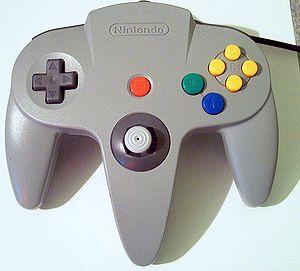
Super Mario 64 est un jeu de plates-formes développé par Nintendo Entertainment Analysis and Development sous la direction de Shigeru Miyamoto et publié par Nintendo pour la Nintendo 64. Il sort au Japon et aux États-Unis en 1996 puis en Europe et en Australie en 1997. Épisode de la série des Super Mario, il est un des jeux disponibles au lancement de la console.